Dan Ryan Jr.

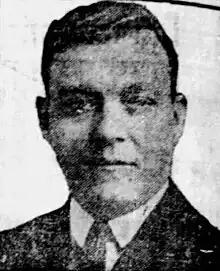
Ryan (circa 1923)

Dan Ryan Sr. died in 1923 and the board elected Ryan Jr. to fill the remainder of his father's term. From 1926 to 1930, he operated an insurance business before running for the commission in 1930. After his election, Ryan served on the Roads and Bridges Committee and later the Finance Committee. It was during his chairmanship of the Roads and Bridges Committee that he proposed building a superhighway across the city. He aspired to run for Mayor of Chicago as well as Governor of Illinois; however, neither post materialized in his career.